The Red Badge of Courage

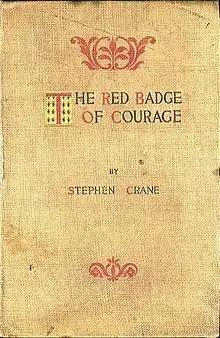
First book edition cover of "The Red Badge of Courage" (1895)

The Red Badge of Courage is an 1895 war novel by American author Stephen Crane. The novel was published on 3 October 1895. Taking place during the American Civil War, the story is about a young private of the Union Army, Henry Fleming, who flees from the field of battle. Overcome with shame, he longs for a wound, a "red badge of courage", to counteract his cowardice. When his regiment once again faces the enemy, Henry acts as flag-bearer, carrying the regimental colors.